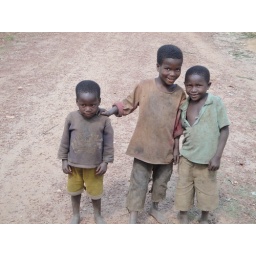
three boys that were very intersted in a Big Mzungu (swahili for white man)